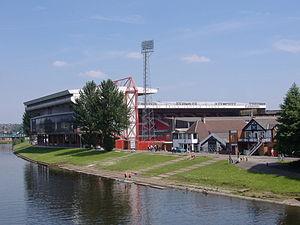
Le Nottingham Forest Football Club est un club de football anglais basé à Nottingham, fondé en 1865.
Le City Ground est un stade de football basé à Nottingham en Angleterre. Sa capacité est de 30 576 places et son club résident est Nottingham Forest.